Parrot

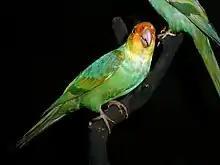
A mounted specimen of the Carolina parakeet, which was hunted to extinction

Parrots invariably require an enormous amount of attention, care, and intellectual stimulation to thrive, akin to that required by a three-year-old child, which many people find themselves unable to provide in the long term. Parrots that are bred for pets may be hand-fed or otherwise accustomed to interacting with people from a young age to help ensure they become tame and trusting. However, even when hand fed, parrots revert to biting and aggression during hormonal surges and if mishandled or neglected. Parrots are not low-maintenance pets; they require feeding, grooming, veterinary care, training, and environmental enrichment through the provision of toys, exercise, and social interaction (with other parrots or humans) for good health.